2013–14 NCAA Division I men's ice hockey season

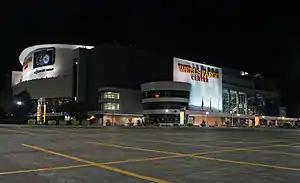
The Wells Fargo Center in Philadelphia hosted the 2014 Frozen Four

The 2013–14 NCAA Division I men's ice hockey season began in October 2013 and ended with the 2014 NCAA Division I Men's Ice Hockey Tournament's championship game in April 2014. This was the 67th season in which an NCAA ice hockey championship was held, and the 120th year overall in which an NCAA school fielded a team.